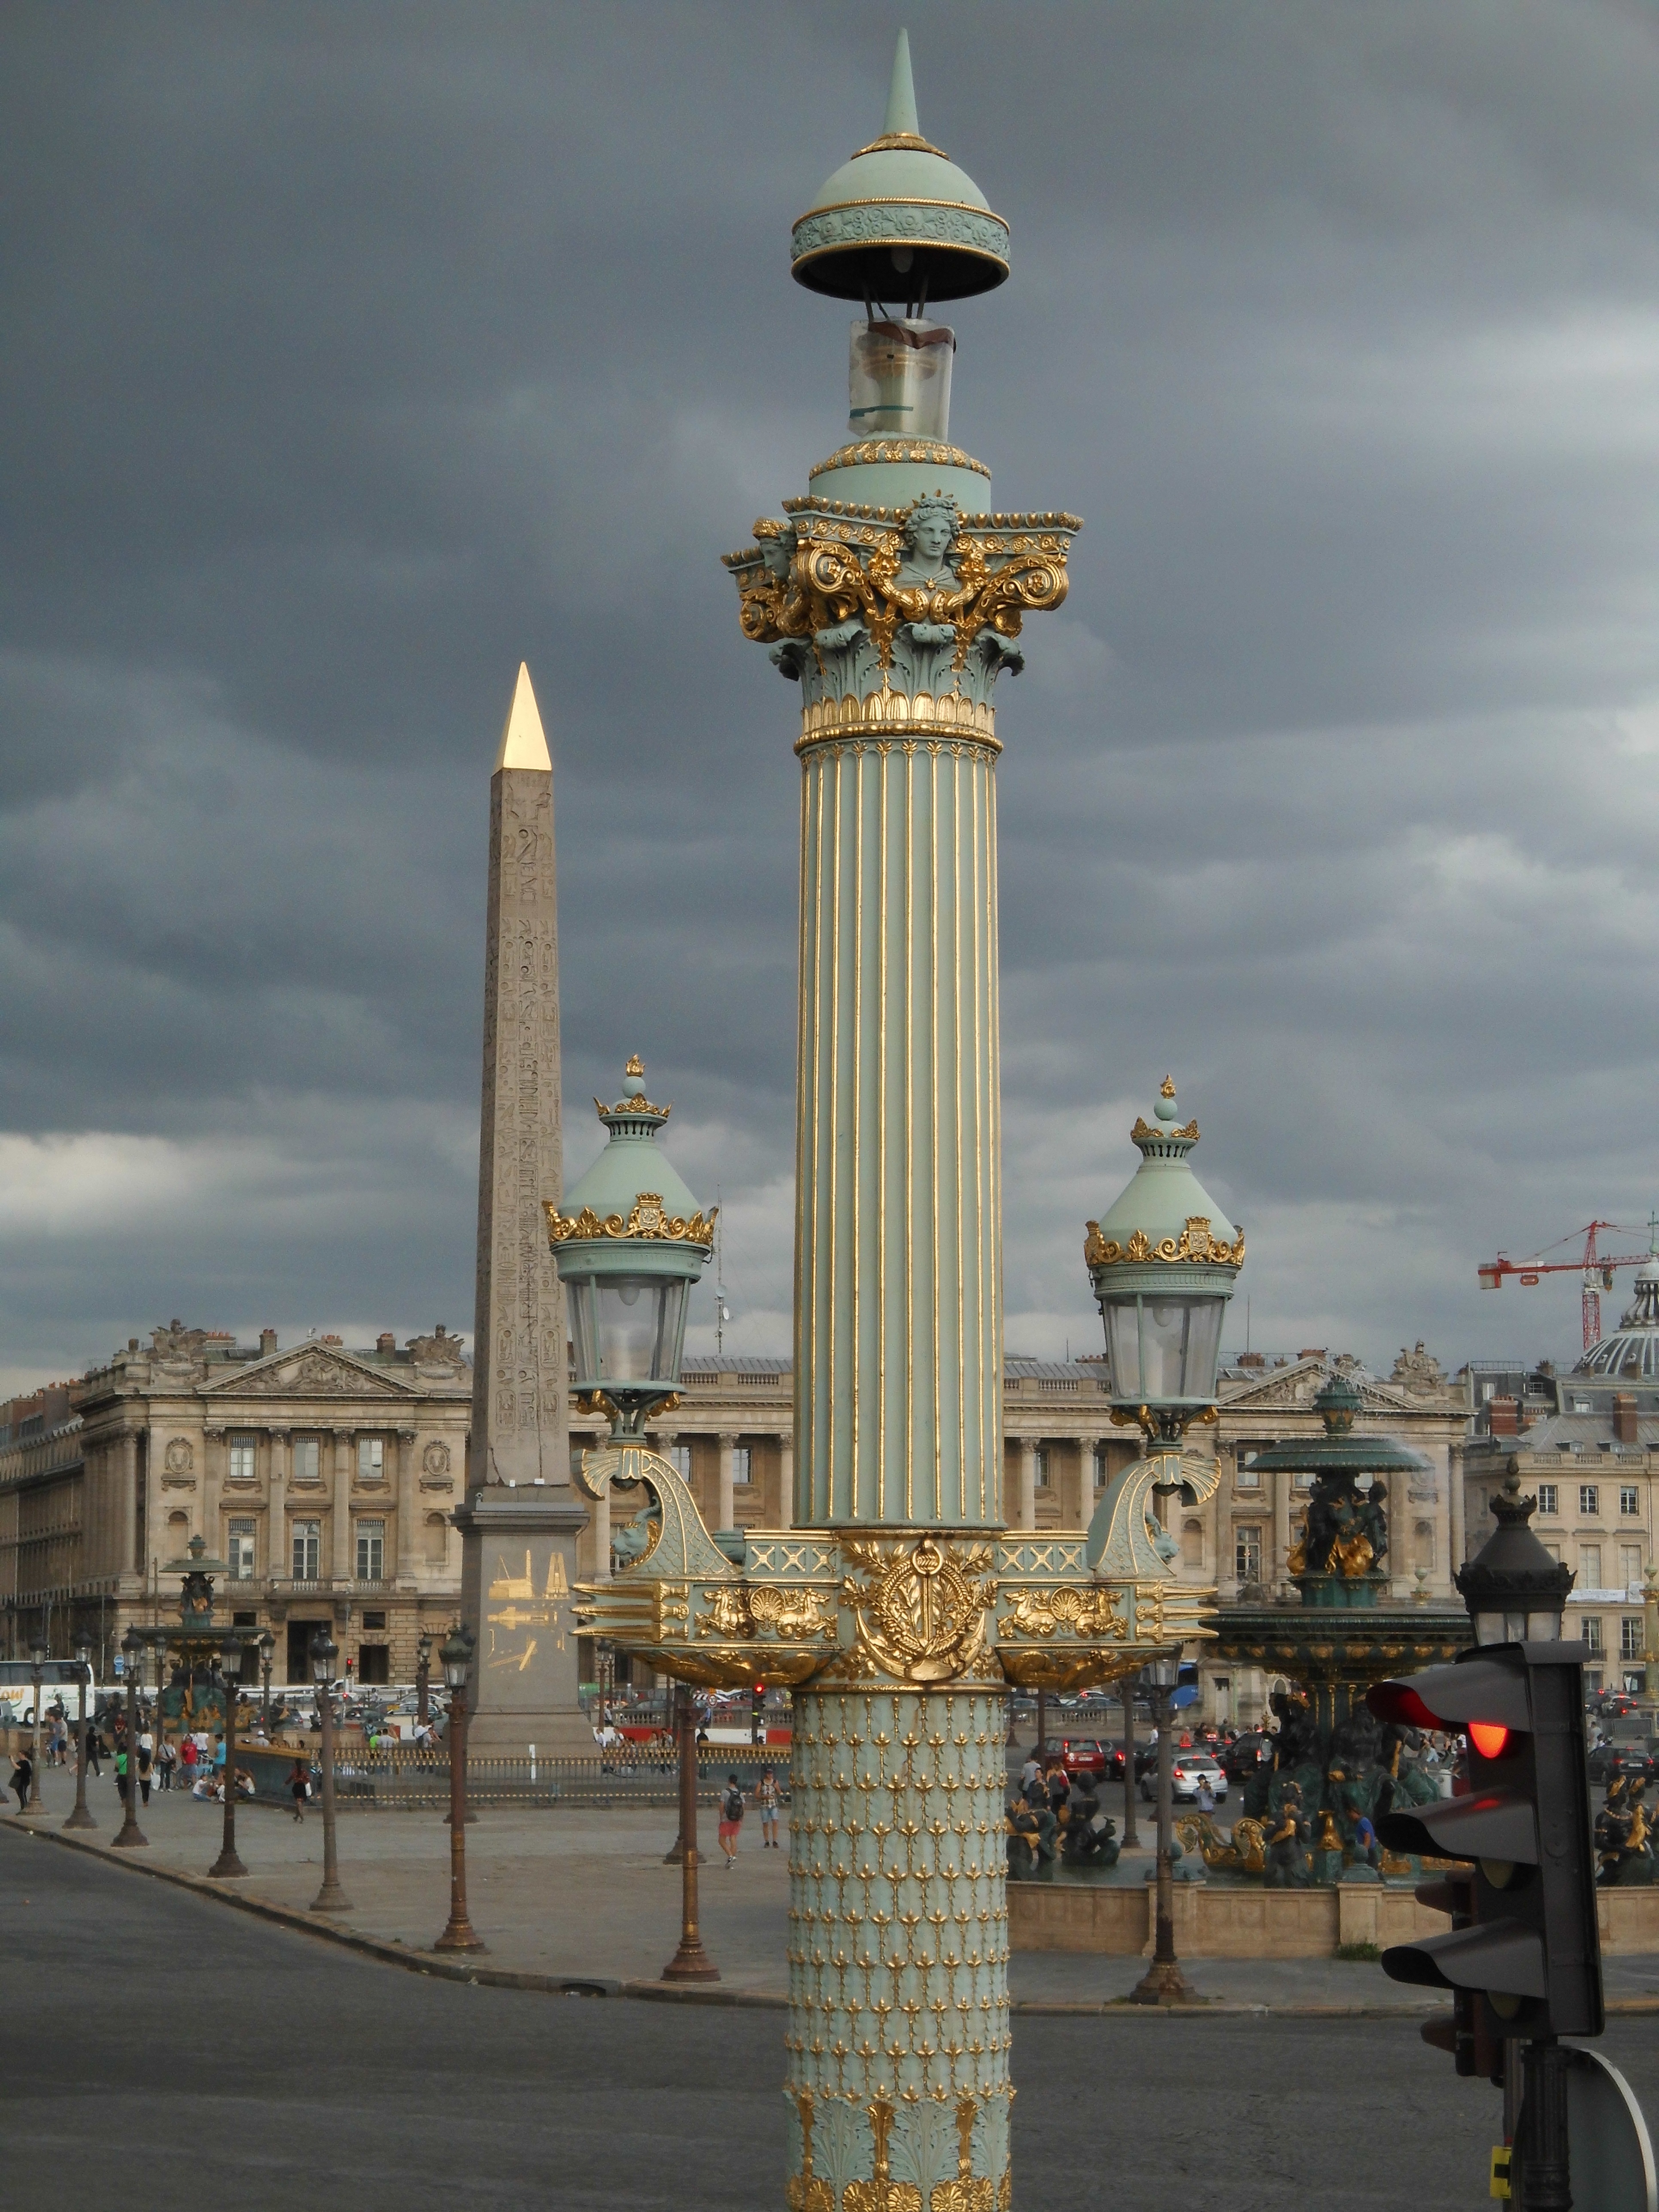
architecture, structure, antique, city, paris, skyscraper, monument, cityscape, france, column, tower, landmark, lighting, clock tower, places of interest, old town, spire, figures, metropolis, cosmopolitan city